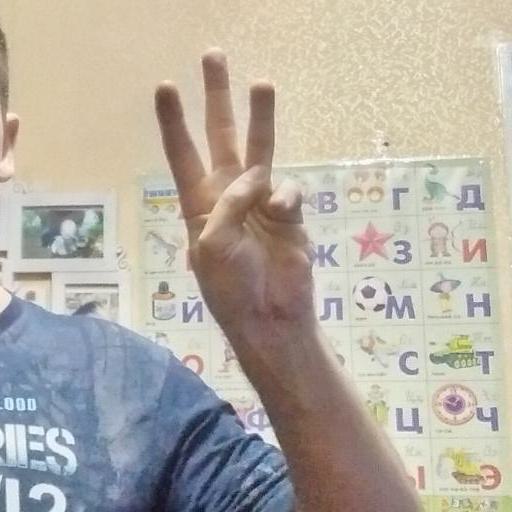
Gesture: three